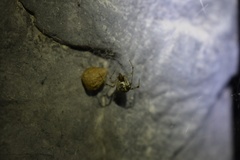
Species: Parasteatoda_tepidariorum